Matsudaira Katahiro

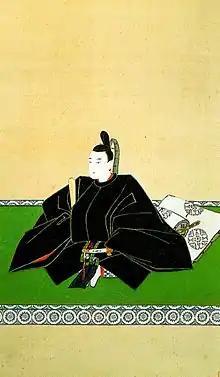
Matsudaira Katahiro portrait at Hanitsu Jinja, Inawashiro, Fukushima

was the 7th "daimyō" of Aizu Domain in Mutsu Province, Japan (modern-day Fukushima Prefecture). His courtesy title was "Higo-no-kami" and "Jijū", and subsequently raised to "Sakonoe-gon-shōshō" and his Court rank was Junior Fourth Rank, Lower Grade.